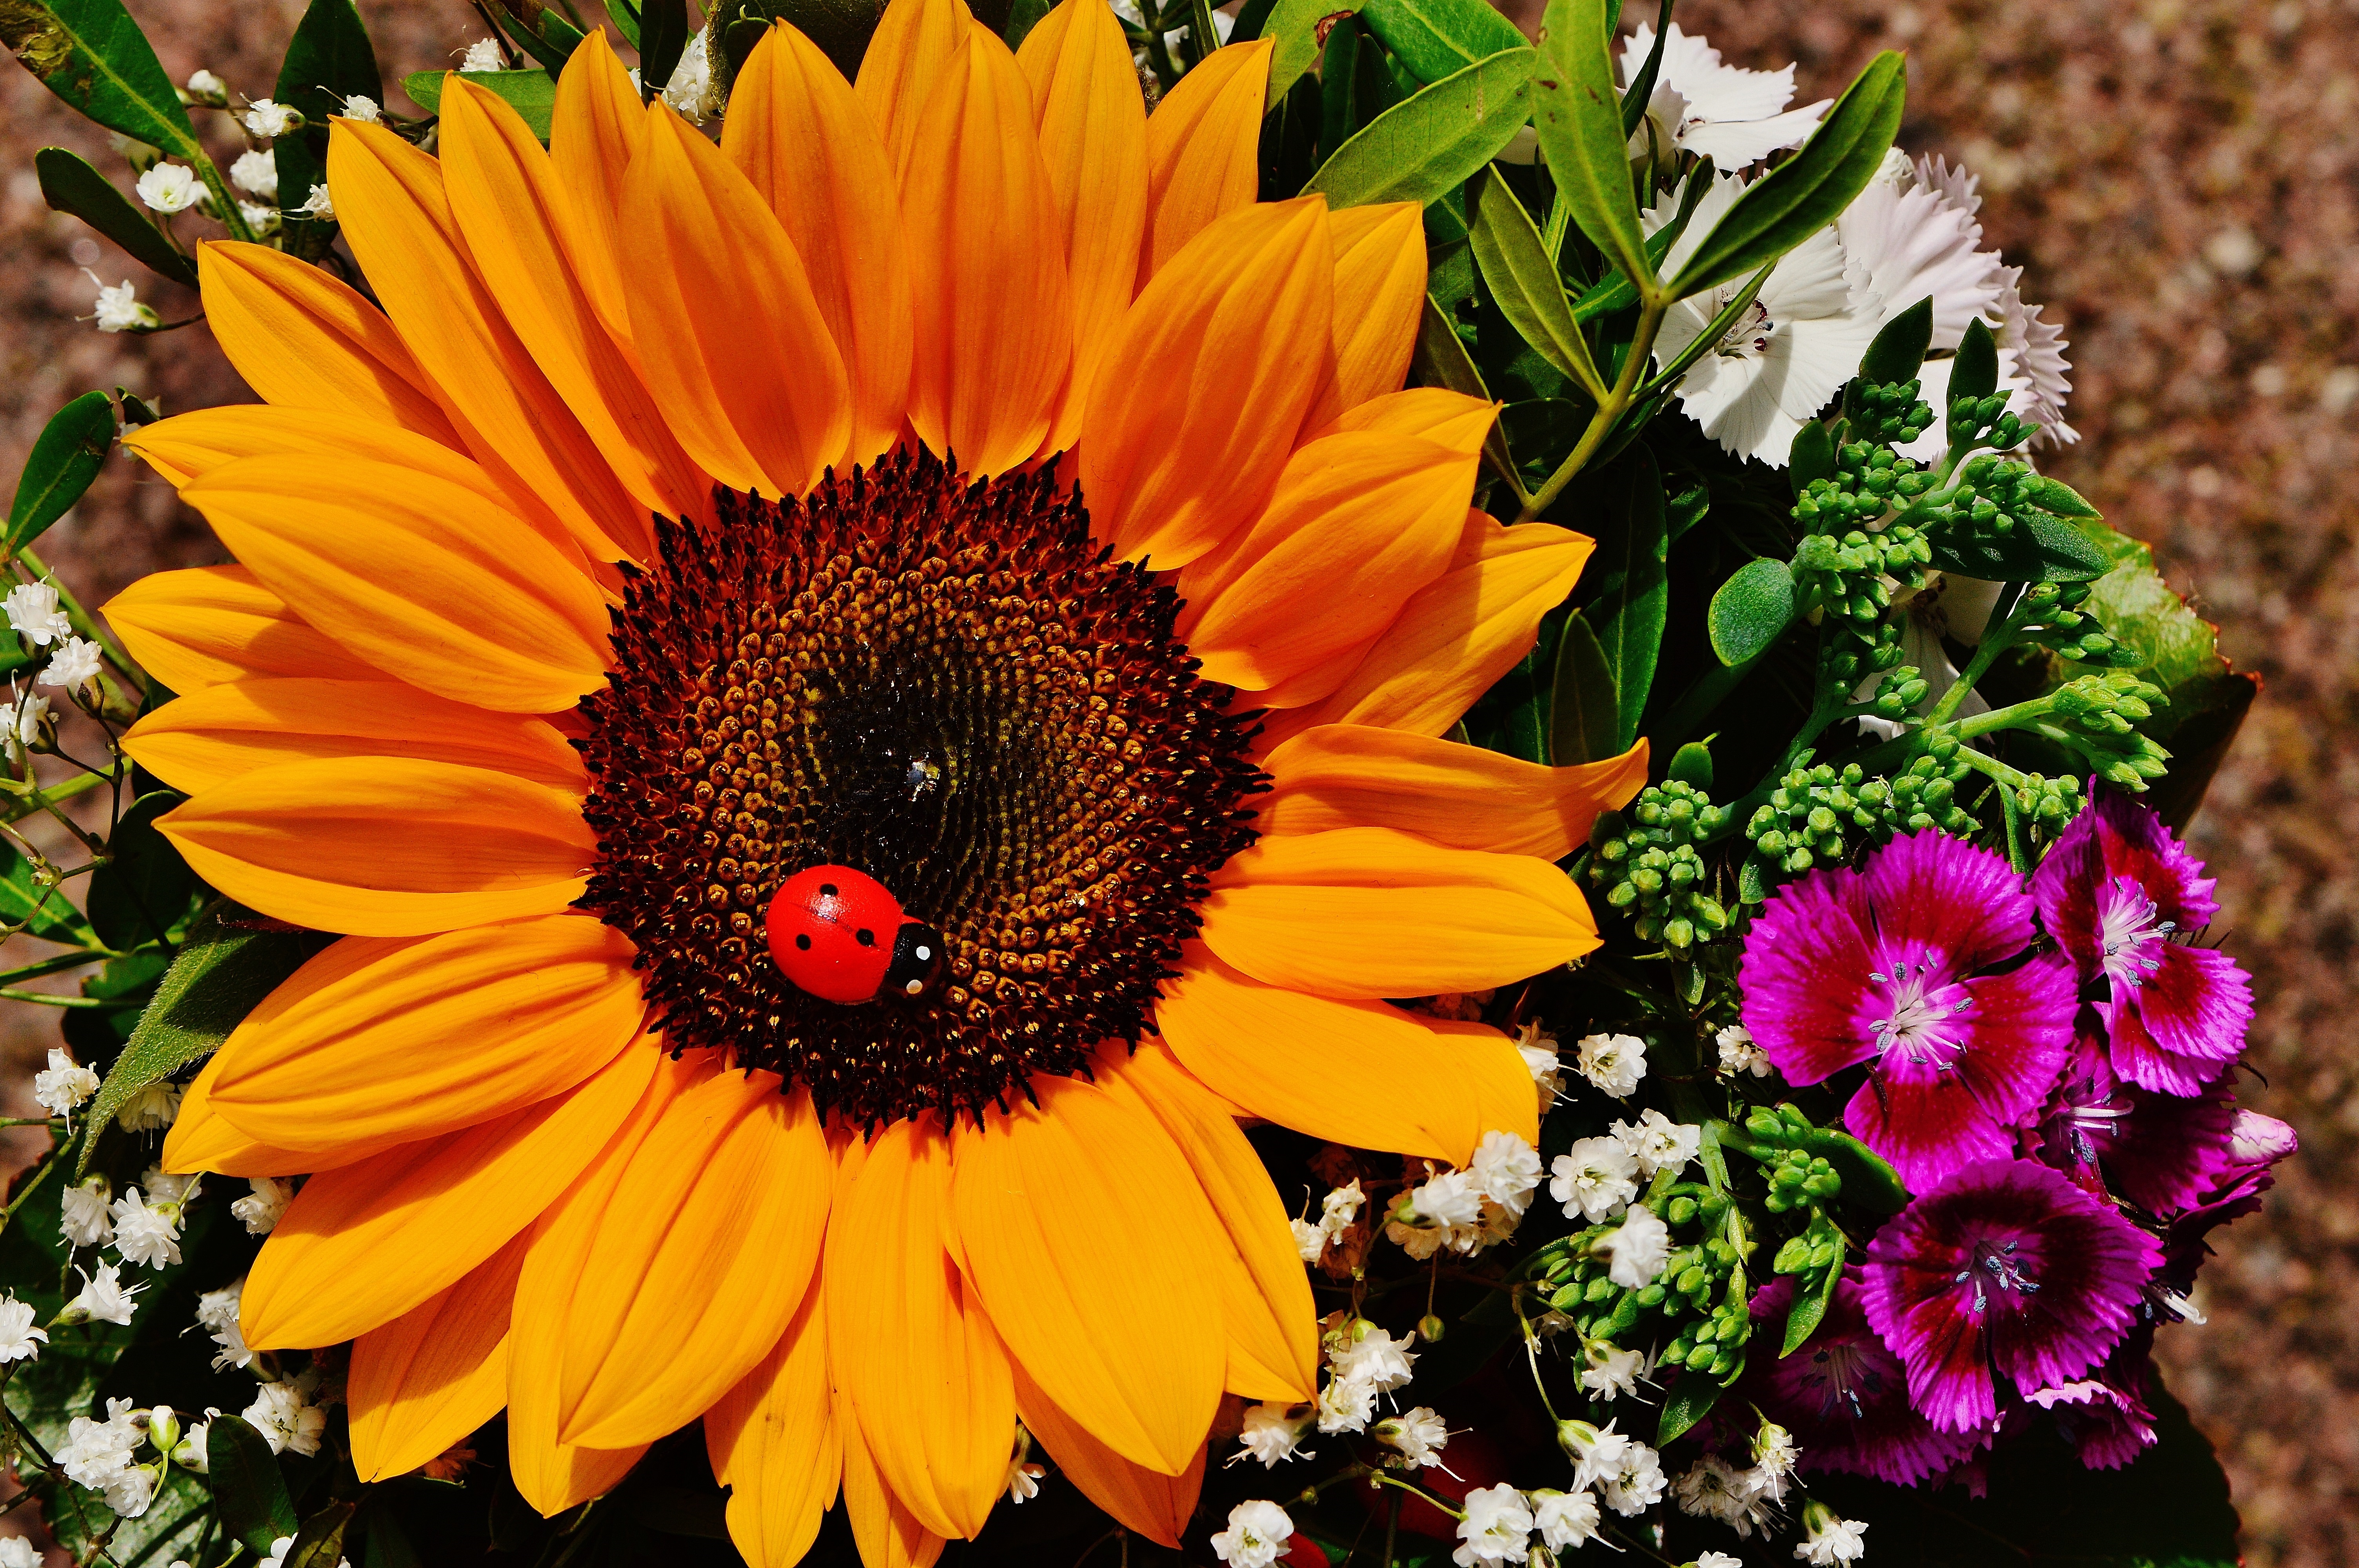
plant, flower, petal, summer, bouquet, flora, flowers, sun flower, floristry, flowering plant, daisy family, flower bouquet, floral design, sunflower seed, annual plant, land plant, flower arranging